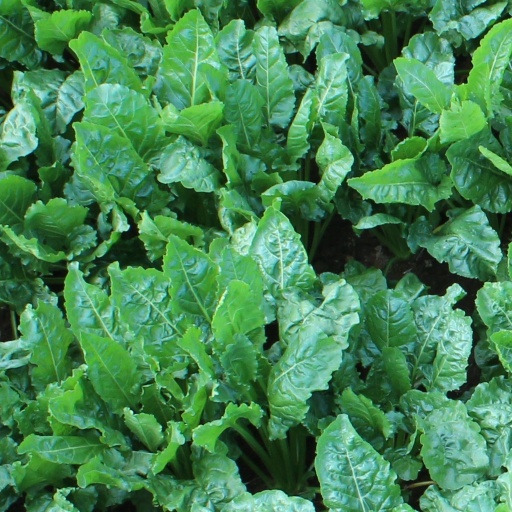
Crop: sugar beet